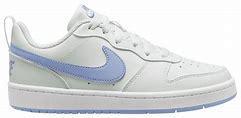
Brand: Nike
Model: Court Borough Recraft